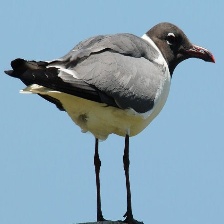
Species: LAUGHING GULL
Scientific name: LEUCOPHAEUS ATRICILLA